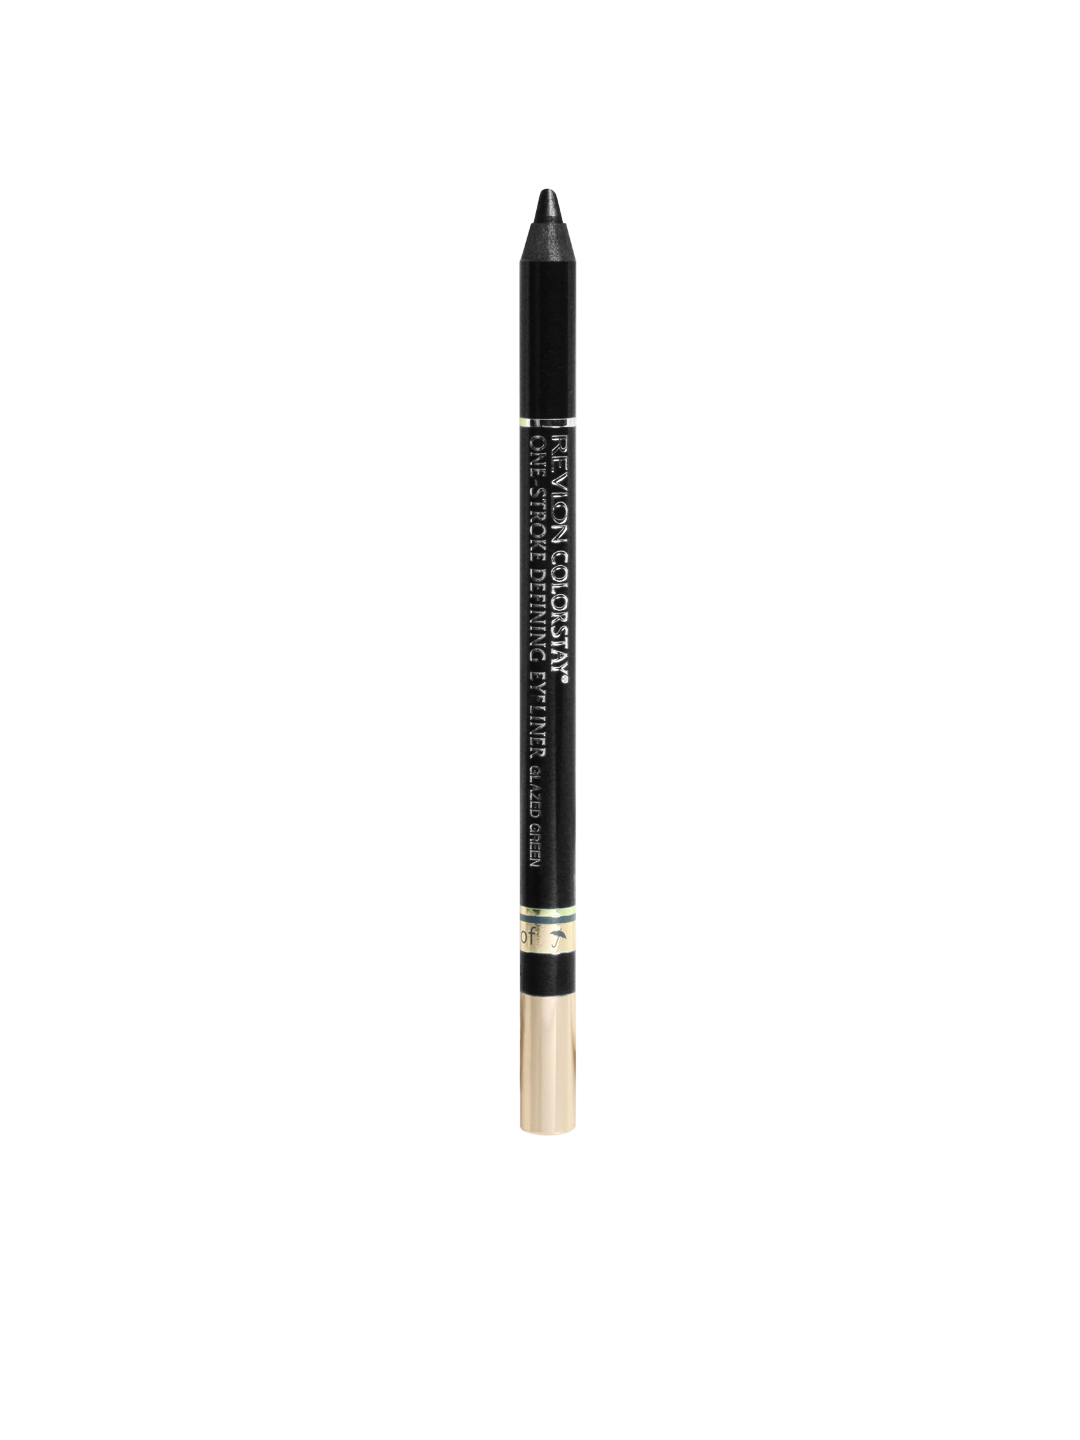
Revlon Blackest Eyeliner
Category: Personal Care / Makeup / Kajal and Eyeliner
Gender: Women
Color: Black
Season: Spring 2017
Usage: Casual